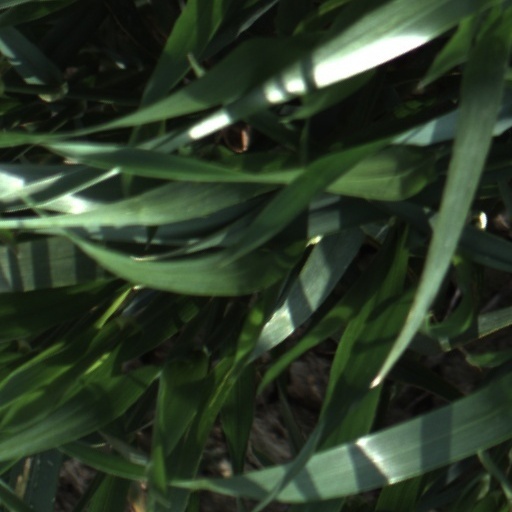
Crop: wheat